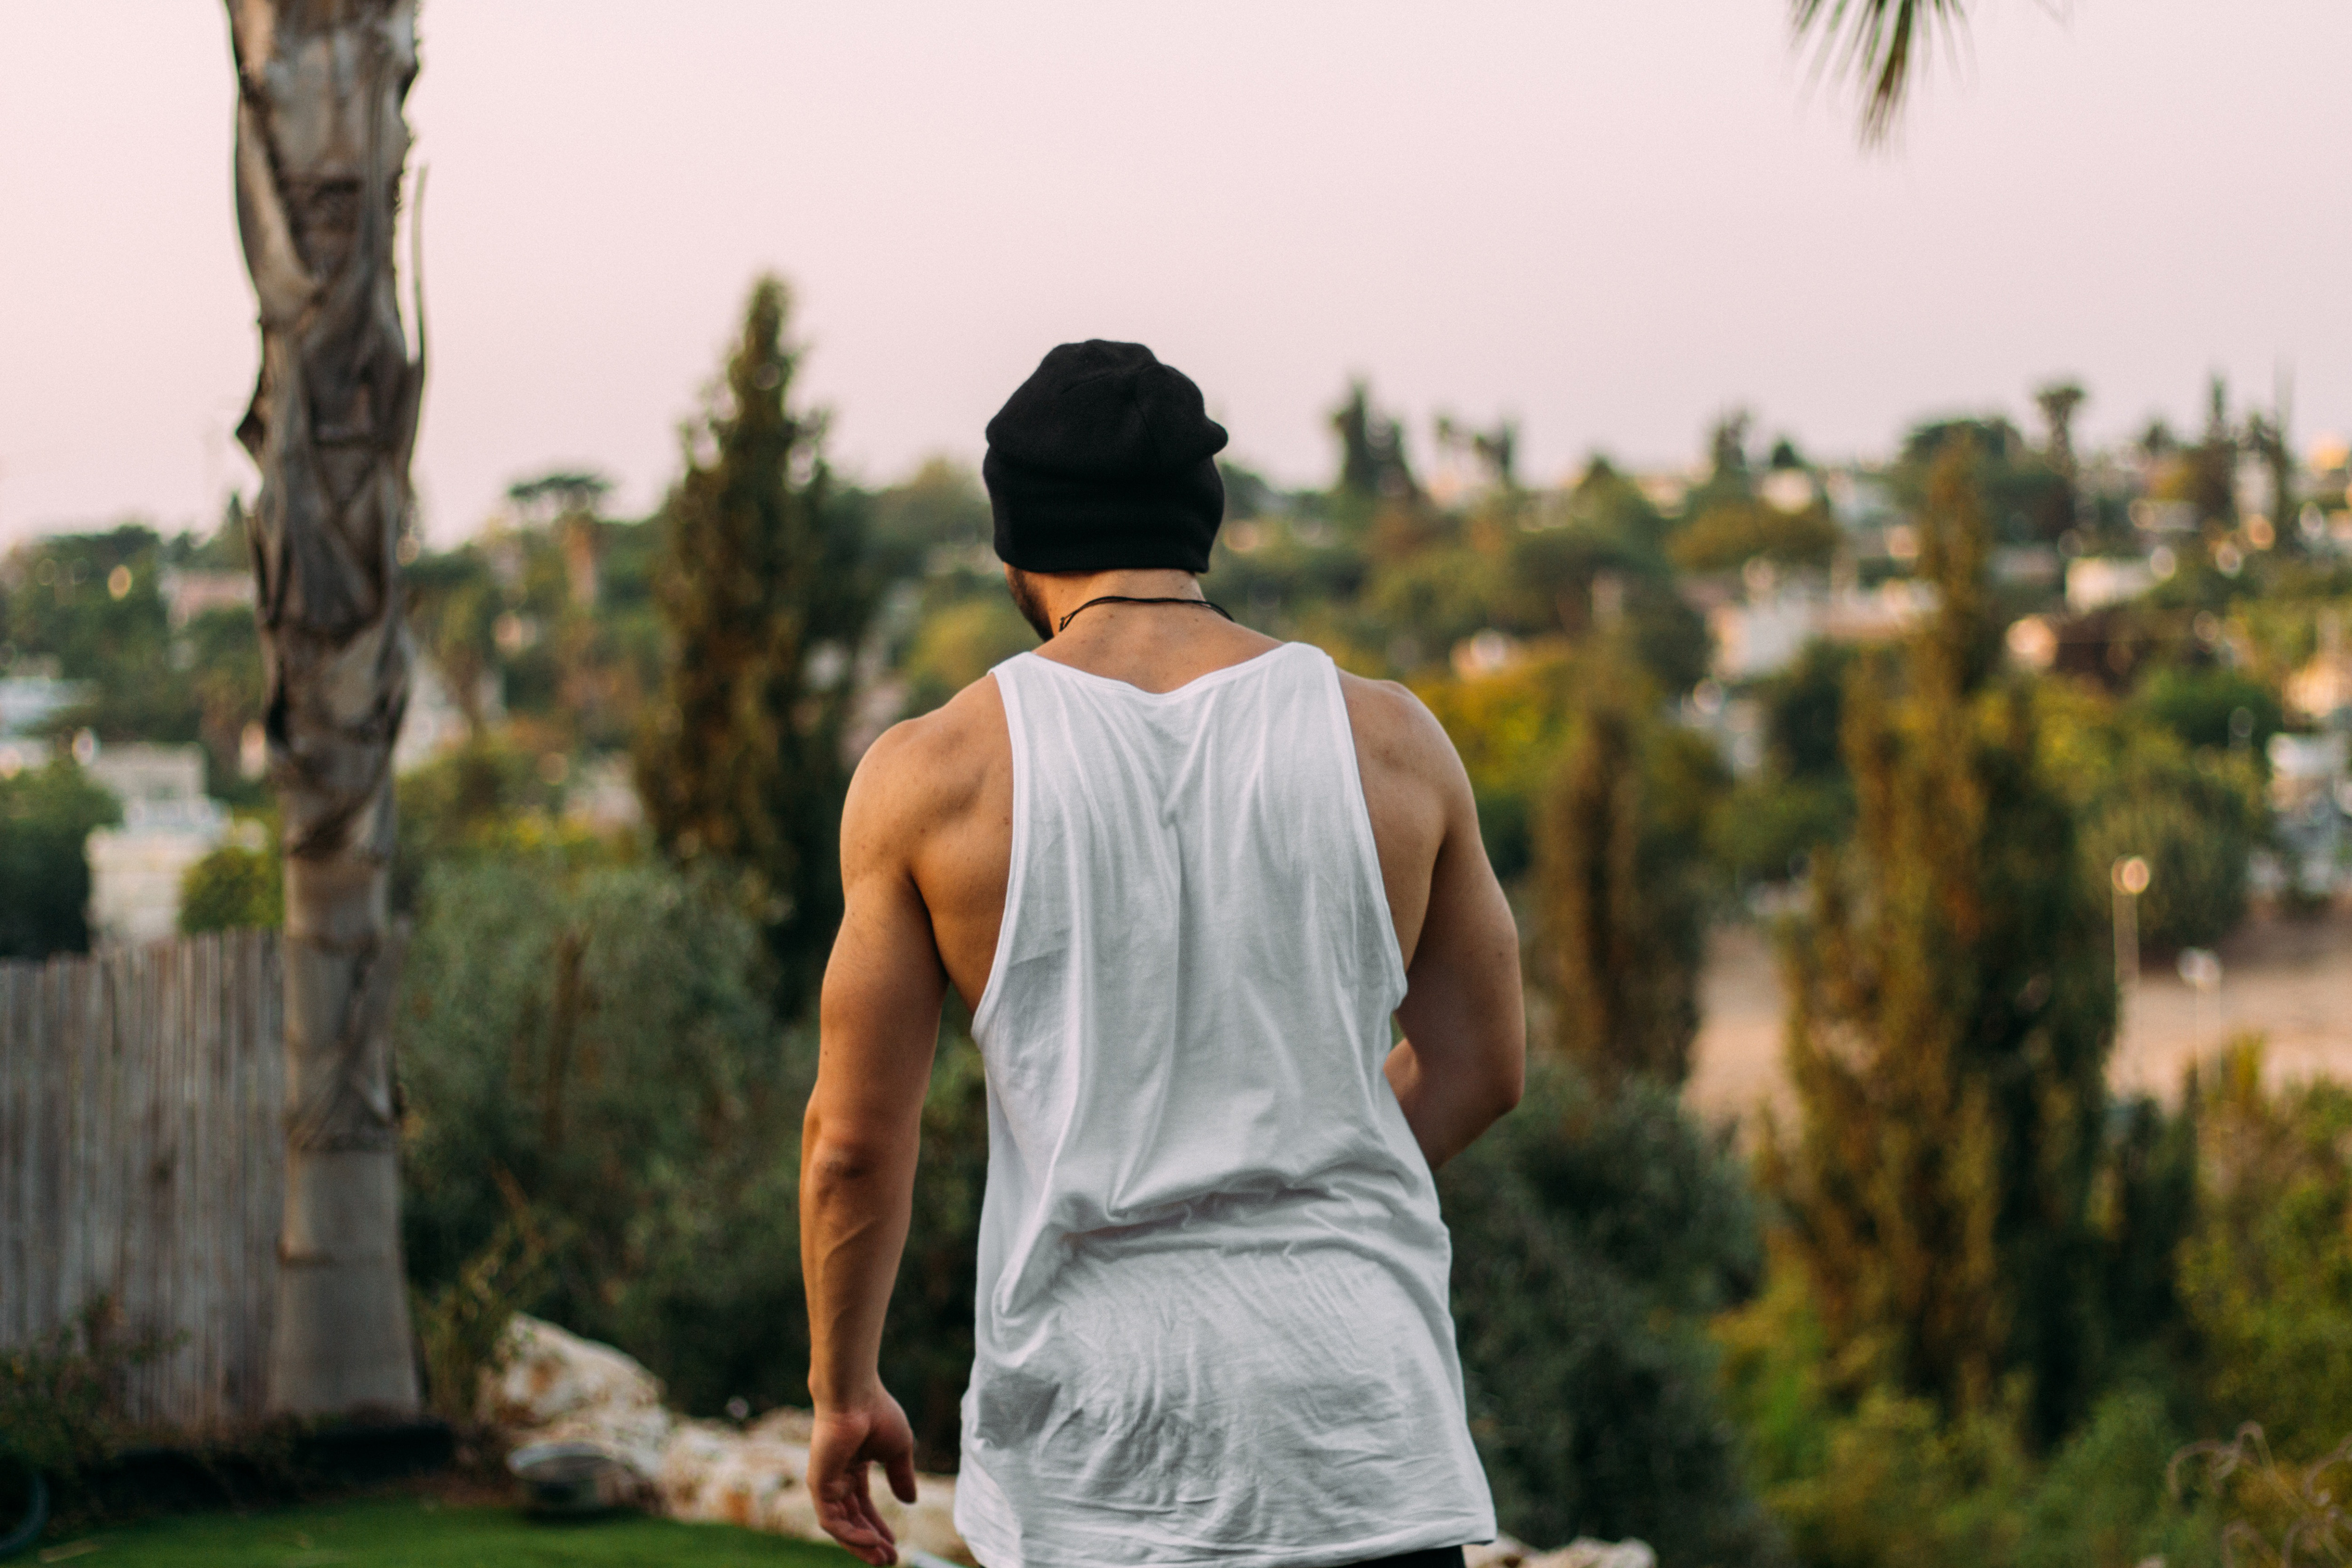
shoulder, muscle, tree, summer, photography, grass, Barechested, temple, sunlight, shorts, neck, leisure, sleeveless shirt, vacation, sportswear, palm tree, back, tourism